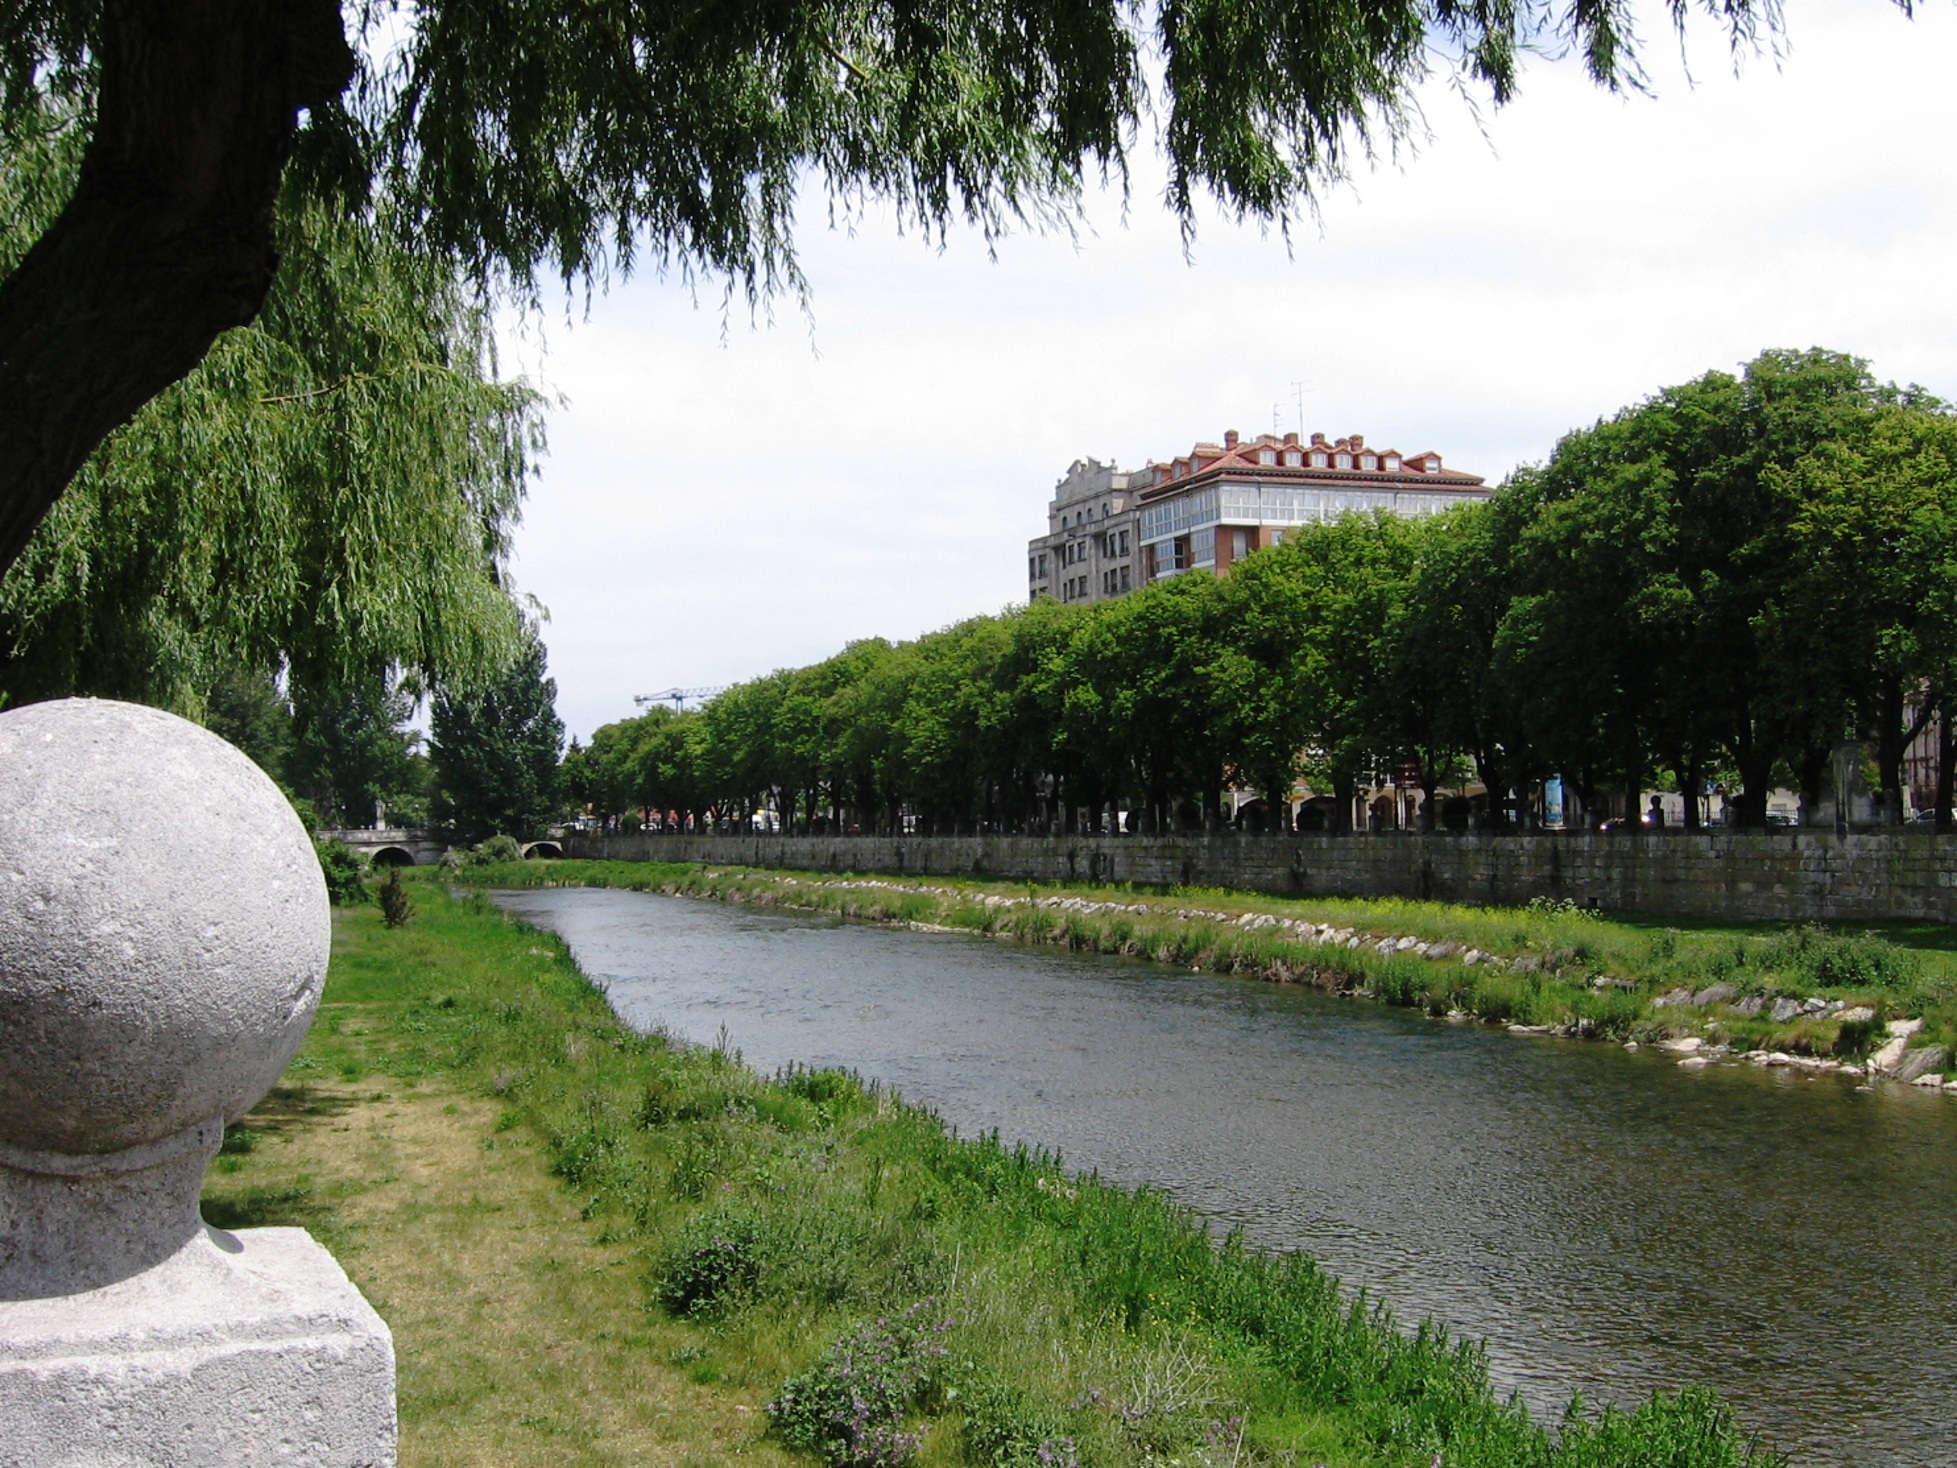
tree, city, river, canal, pond, park, garden, waterway, spain, burgos, town on the river